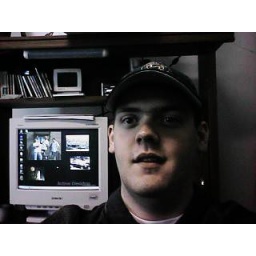
Me looking cool in front of my computer desk in the dorm.